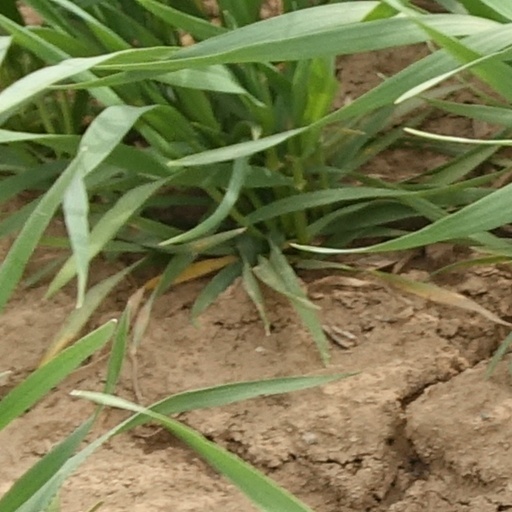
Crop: wheat